Academy of Doom

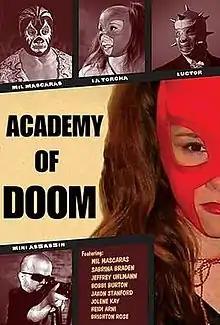
Theatrical release poster

Academy of Doom (also known as Mil Mascaras: Academy of Doom) is a 2008 Mexican-American lucha libre film directed by Chip Gubera and starring the legendary Mexican masked wrestler and film star Mil Máscaras. It shared production personnel with "Mil Mascaras vs. the Aztec Mummy" ("MMvsAM") and was completed at the same time as that film and screened with it at several film festivals.